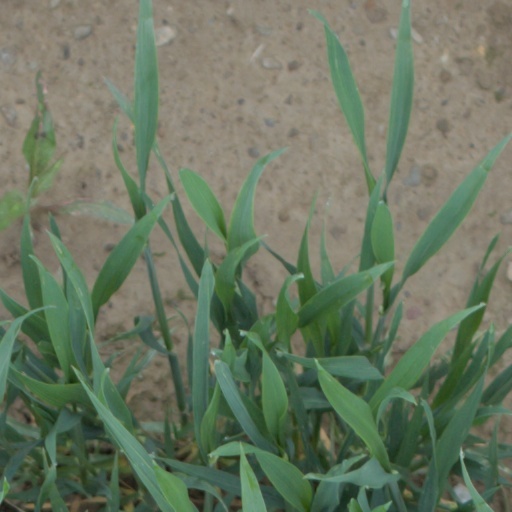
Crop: wheat